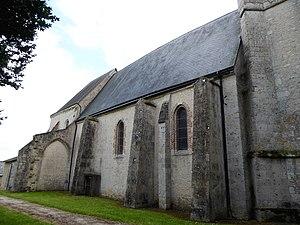
mur nord de l'église Saint-Pierre, Lumeau, Eure-et-Loir, France.
Lumeau est une commune française située dans le département d'Eure-et-Loir en région Centre-Val de Loire.